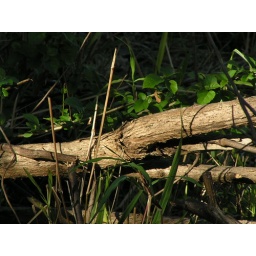
its just a random pic of a tree that broke and it was lying in the grass so i took it